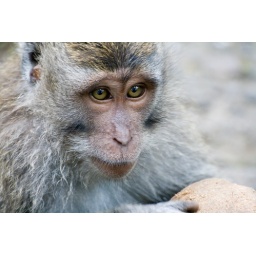
A photo from the sacred monkey forest in Bali